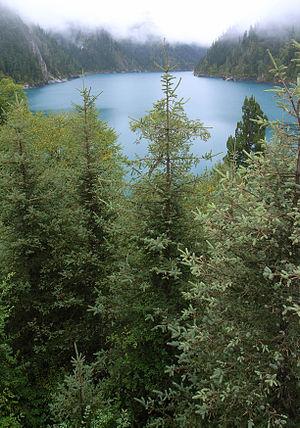
L’Épicéa de Chine est une espèce d’arbres résineux de la famille des Pinacées et du genre Picea. L'aire de répartition de l’Épicéa de Chine inclut les provinces chinoises de Gansu, de Ningxia, du Qinghai, de Shaanxi et du Sichuan. L’Épicéa de Chine est une espèce d'arbres menacées par l'exploitation forestière et est classée comme espèce vulnérable par l'Union internationale pour la conservation de la nature.